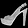
Label: Sandal